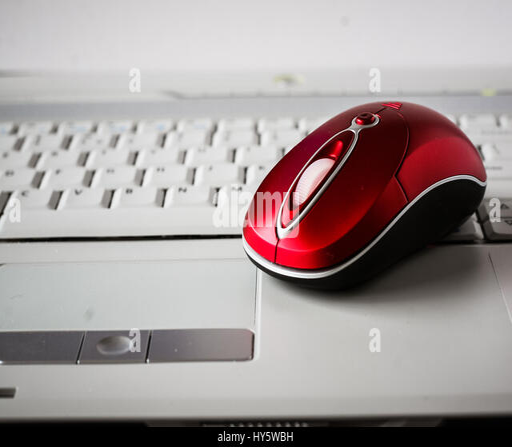
a beautiful red wireless mouse on the white keyboard of a laptop .